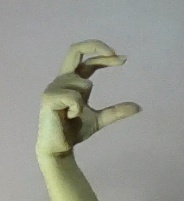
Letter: thal